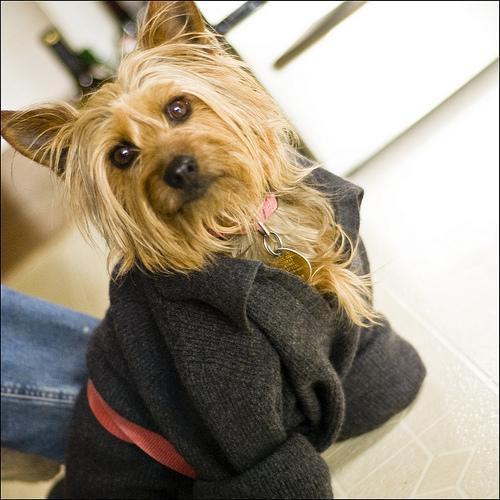
Australian_terrier